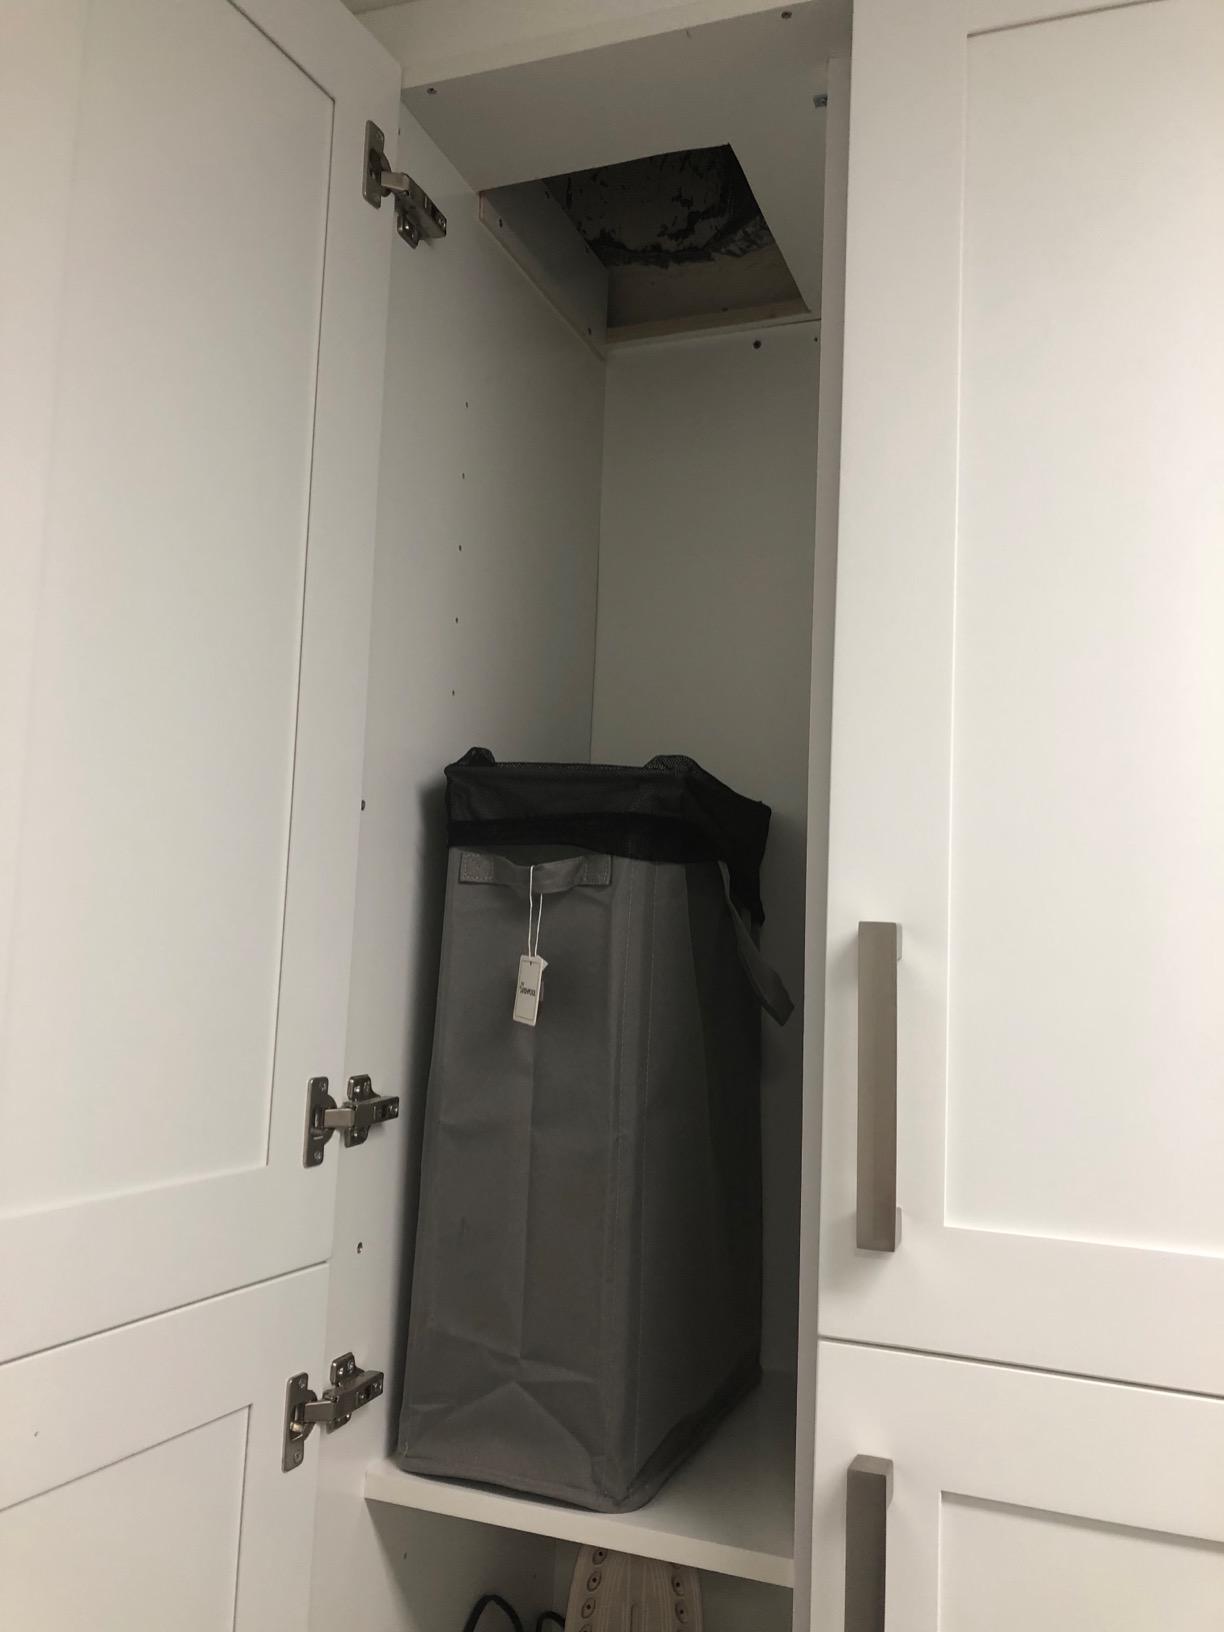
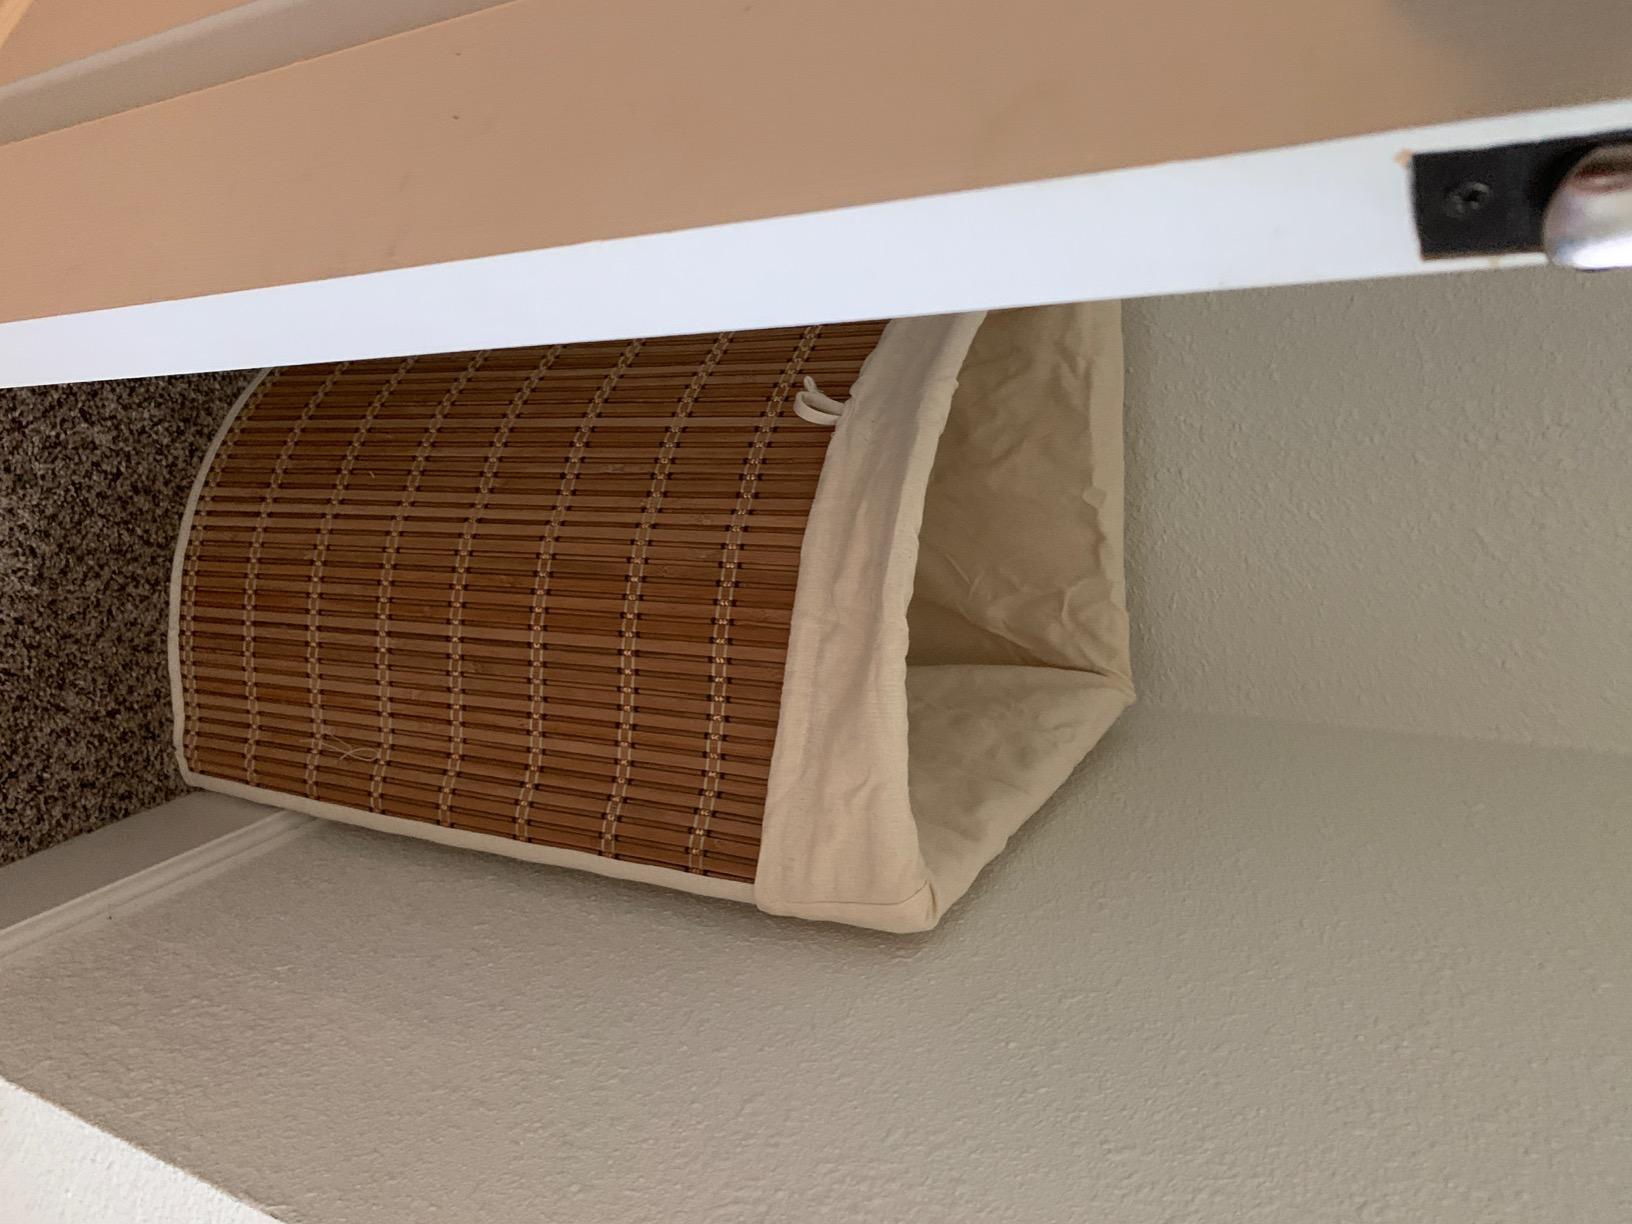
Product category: items_hamper
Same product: no